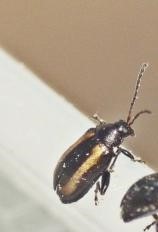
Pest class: striped_flea_beetle